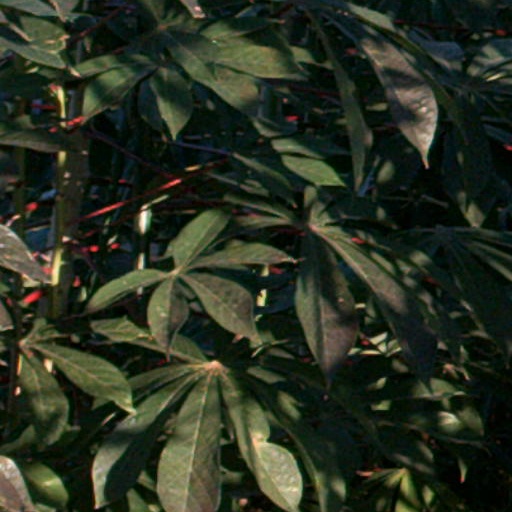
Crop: cassava